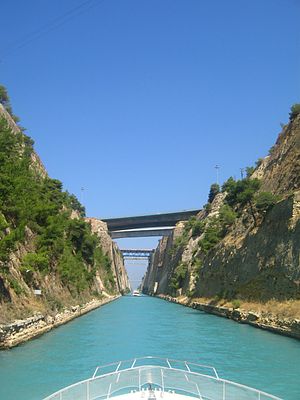
Korinth
Korinth er en by i Grækenland, i den nordøstligste del af halvøen Peloponnes nær Korinthtangen.